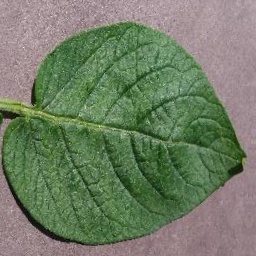
Etiqueta: Sana